15th Battalion (Australia)

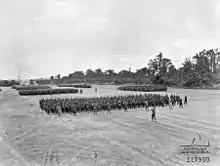
Soldiers on a parade ground

To free up US troops for service in the Philippines, the Australians took over from the US garrison on Bougainville, and the 3rd Division arrived around Torokina, on Bougainville, in November 1944. Prior to their arrival, the US garrison had maintained a defensive posture, but the Australians launched a limited-scale offensive on the island which evolved into three main drives in the north, south and in the centre of the island. The 15th Battalion embarked on the transport "Cape Victory" at Pinkenba on 23 November, and arrived on Bougainville on four days later. Along with the rest of the 29th Brigade, it relieved the US 182 Infantry Regiment, and was assigned to the southern drive towards Buin, where the main Japanese force was based. Its first involvement with the campaign came in December, when the 15th Battalion departed the Jaba River and led the 29th Brigade's advance along the western coast towards the Tavera River. Upon reaching the river, in order to skirt around the thick jungle, a company was sent up the Adele River on a barge, while the rest of the battalion advanced inland along the Mendai Road. By January 1945, the 15th was joined by the 29th Brigade's other two battalions and together they fought through to Mawaraka, before being relieved by the 15th Battalion's old formation, the 7th Brigade. They were subsequently sent back to Torokina for rest, remaining there until early July 1945.